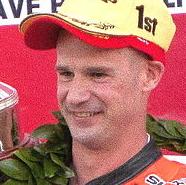
Age: 35